Sava Grujić

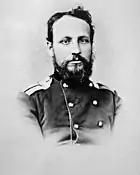
Captain Sava Grujić

Under the chairmanship of Captain Sava Grujić and the editorship of Svetozar Marković who joined them, the group started a newspaper called "Javnost" ("The Public"). Marković was the "paid and responsible" editor and the Associated Printing Press of Kragujevac the publisher. In a very short time what was being advertised as Serbia's second socialist newspaper was out discussing current political issues Aa major theme of "Javnost" was the fight for freedom of the press.